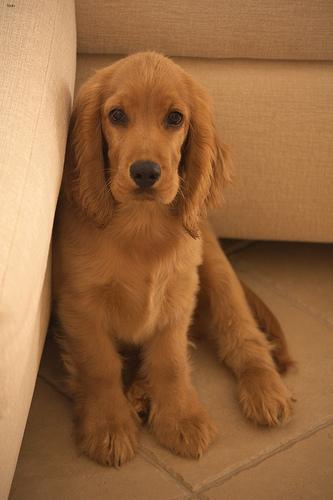
Breed: english cocker spaniel